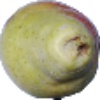
Label: pear_williams